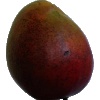
Label: Mango Red 1